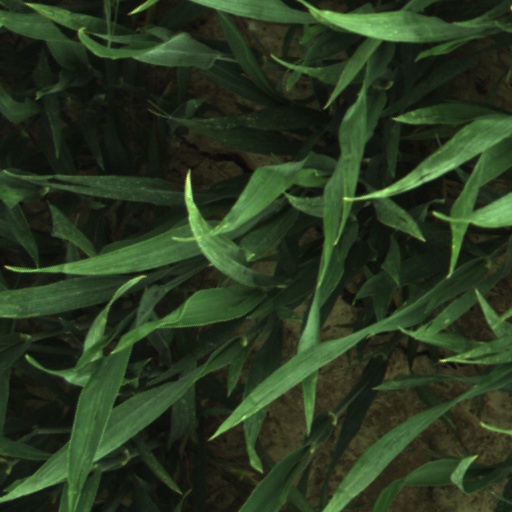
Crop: wheat